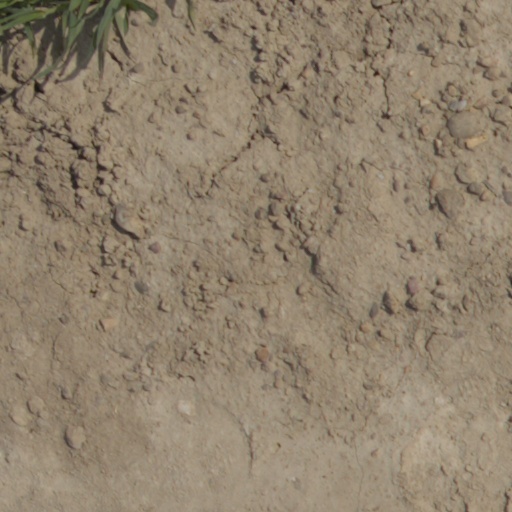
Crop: wheat